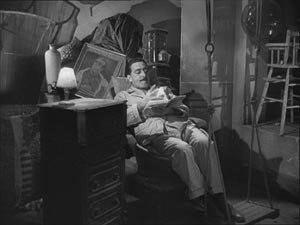
Totò et les femmes est un film italien réalisé par Mario Monicelli et Steno, sorti en 1952.